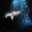
Label: shark